Asian Aviation Centre (Sri Lanka)

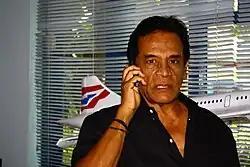
Chandran Rutnam, Chairman of the Asian Aviation Centre at his office.

Chandran Rutnam stated, "I was the sort of guy who would go to an airport and watch the planes taking off. I remember as a kid, I went to the Colombo port and watched the ships coming and going out. I do not know whether it was wanderlust or freedom of movement. I do not know which one it was. Some years ago a friend of mine and I decided that we should have an airline."